Ekaterina Petaikina

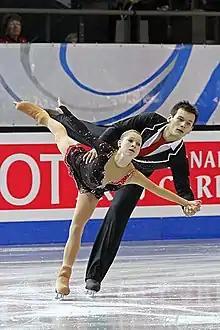

Ekaterina Igorevna Petaikina (born 23 February 1995) is a Russian pair skater. With former partner Maxim Kurdyukov, she placed 6th at the 2012 Junior Worlds and is the 2012 Russian Junior silver medalist.